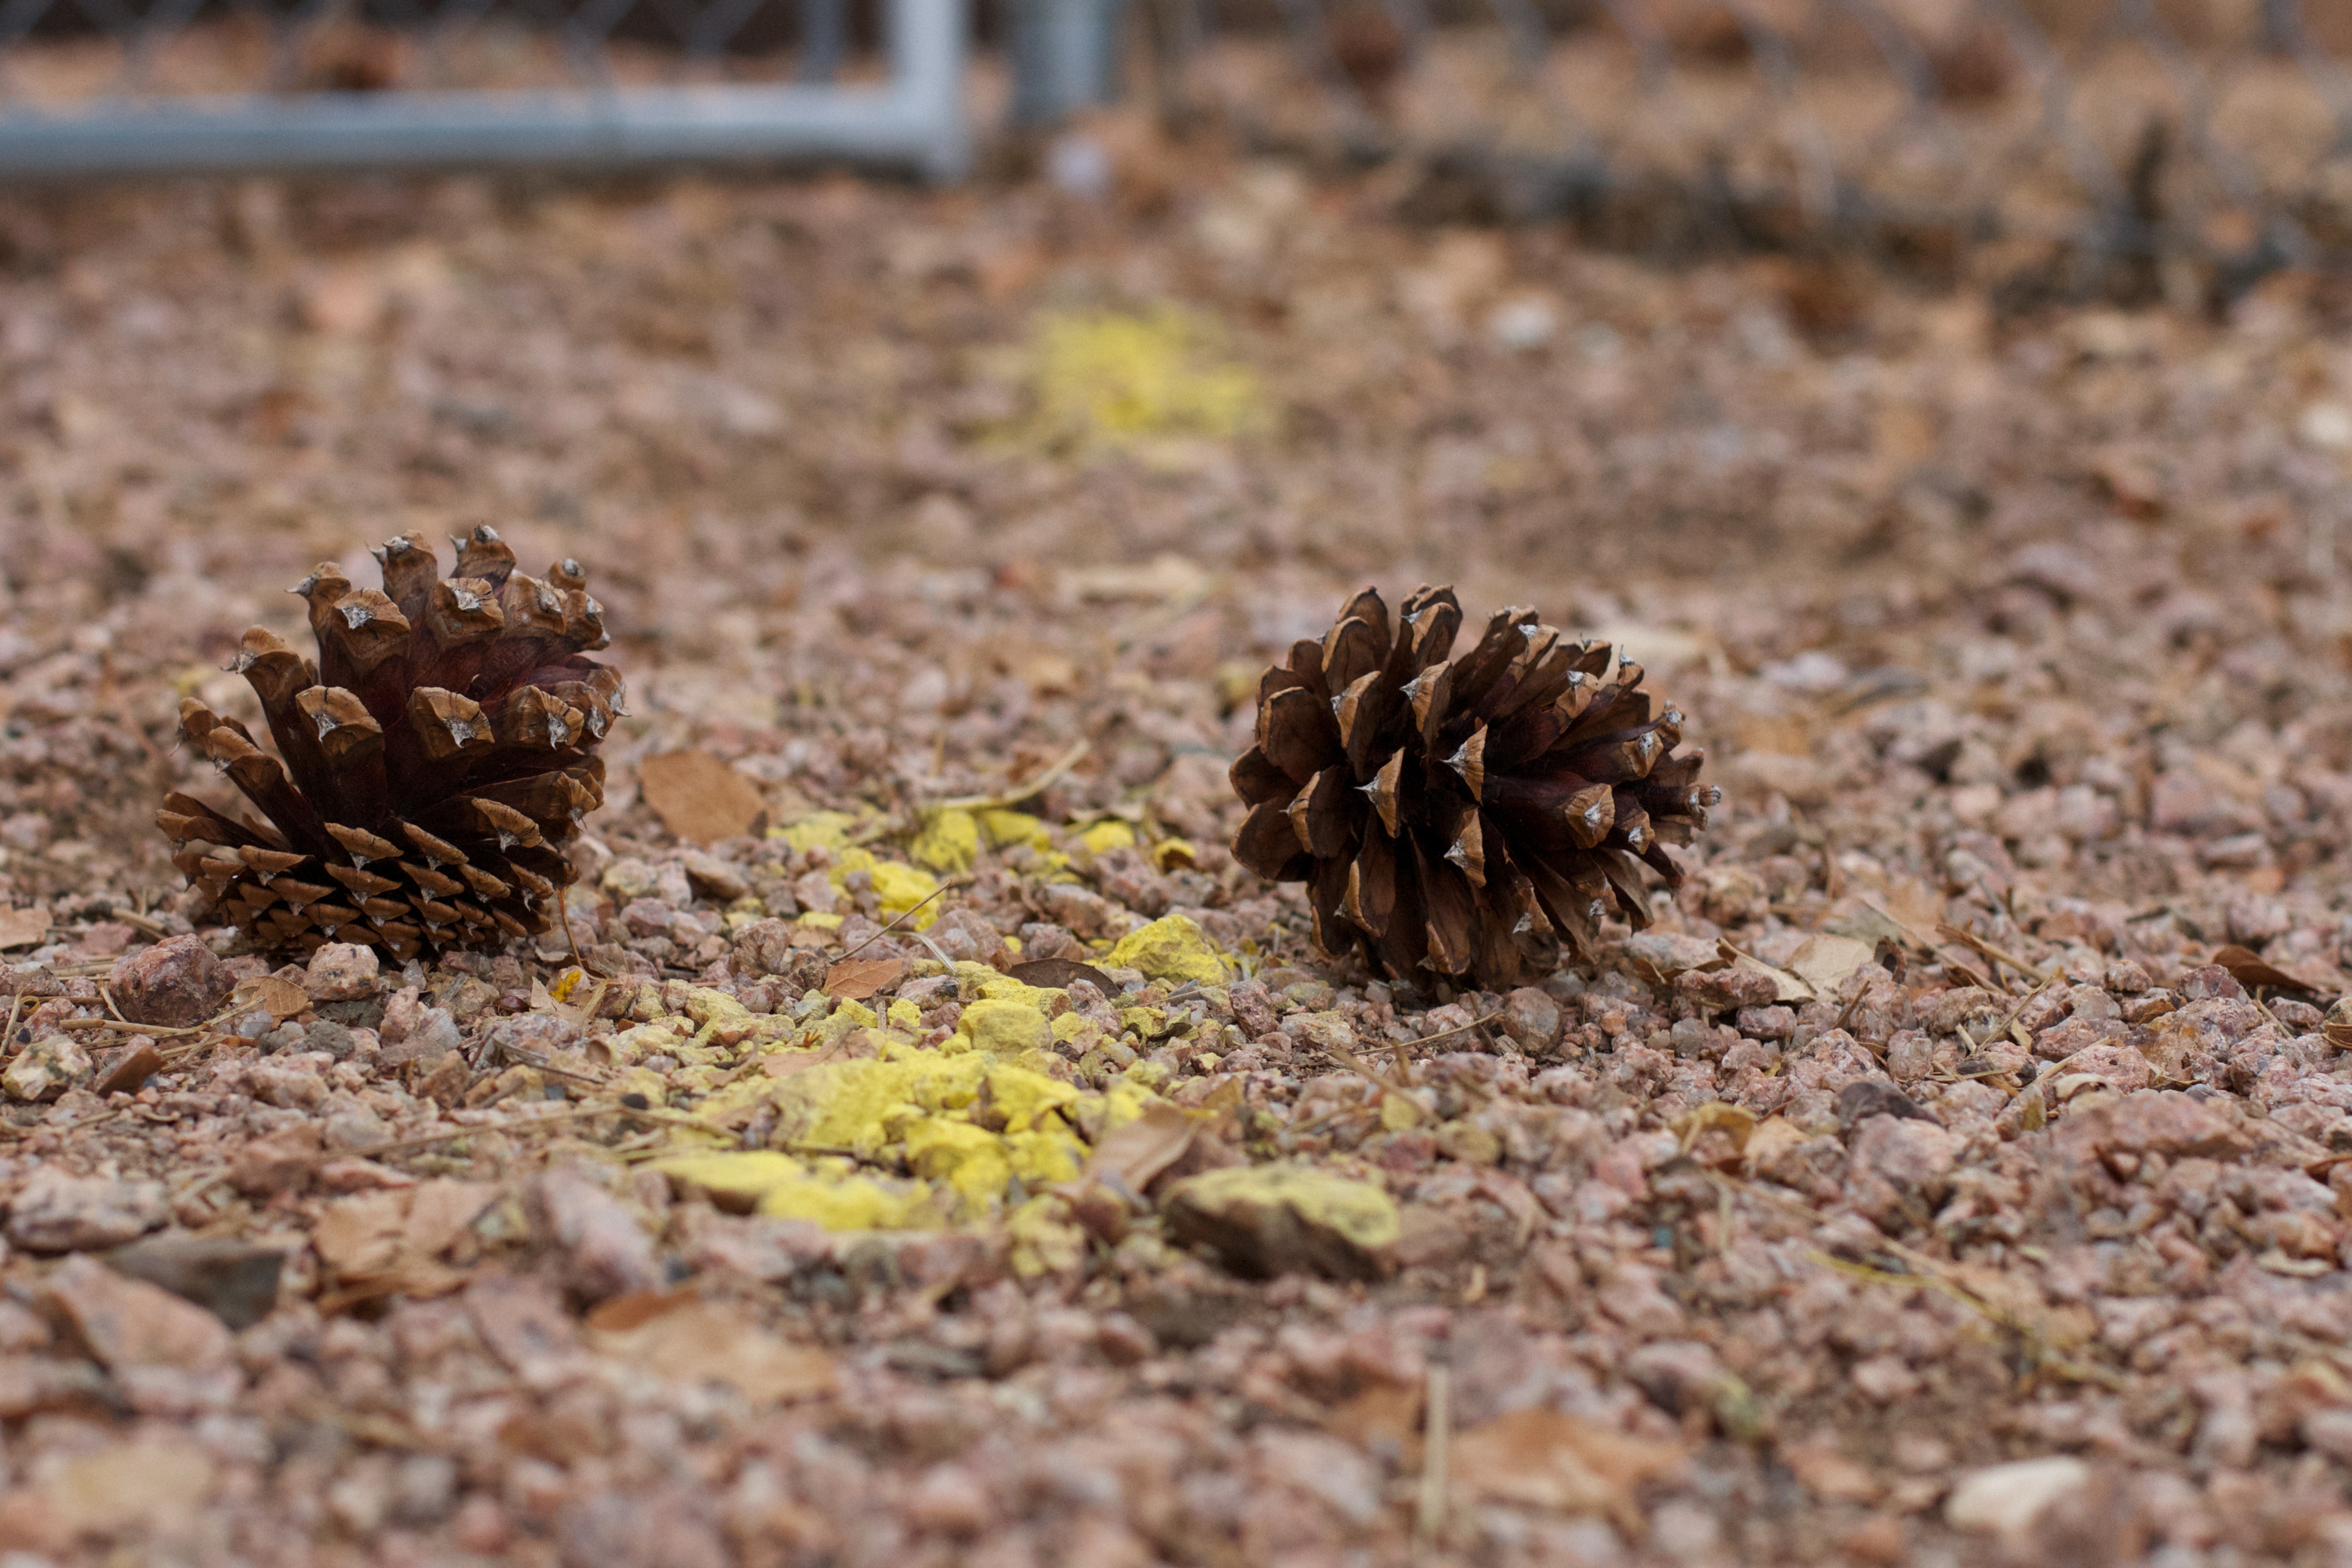
tree, nature, plant, leaf, flower, wildlife, produce, autumn, soil, flora, fauna, close up, macro photography, grass family, land plant, conifer cone